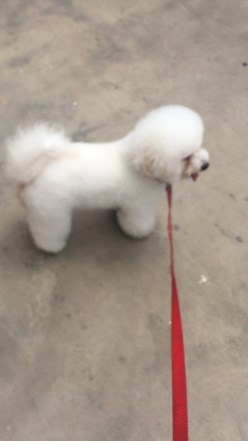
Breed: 3083-n000117-Bichon_Frise